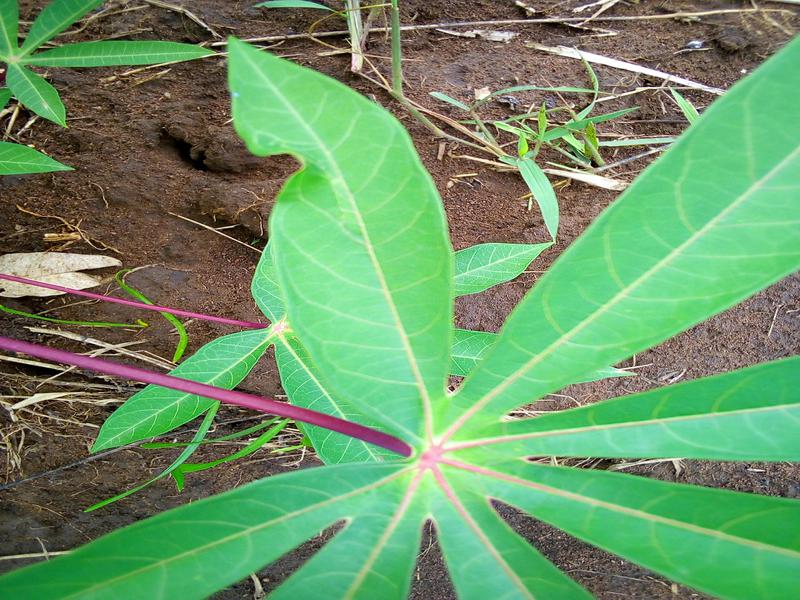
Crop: cassava
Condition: healthy